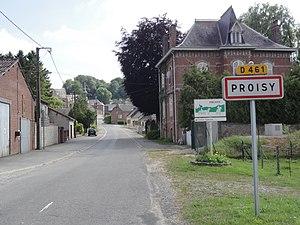
Proisy (Aisne) city limit sign
Proisy est une commune française située dans le département de l'Aisne, en région Hauts-de-France.